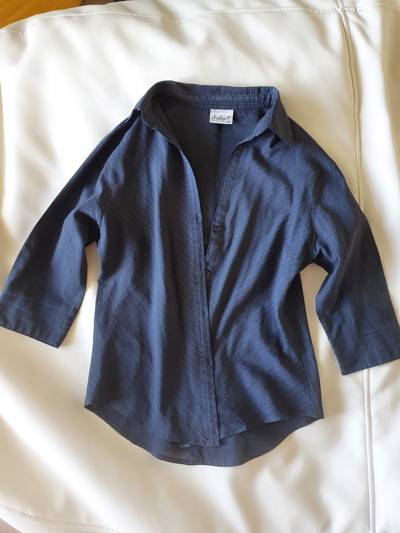
Waste category: clothes